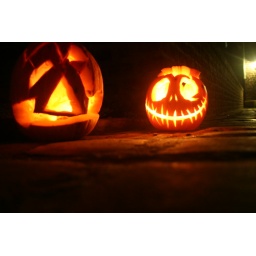
Pumpkins we carved and set around the castle to illuminate the draw bridge and courtyards for Halloween.